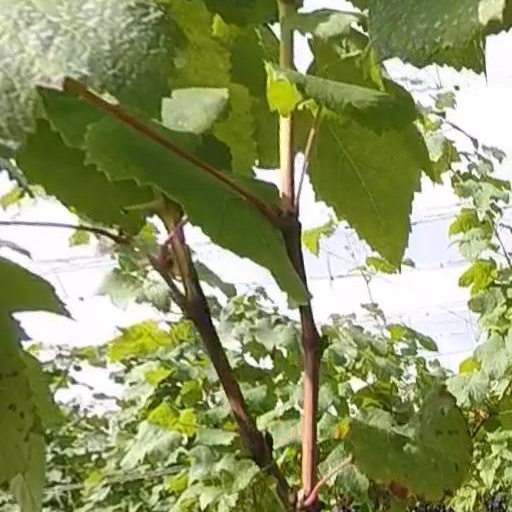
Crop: grape